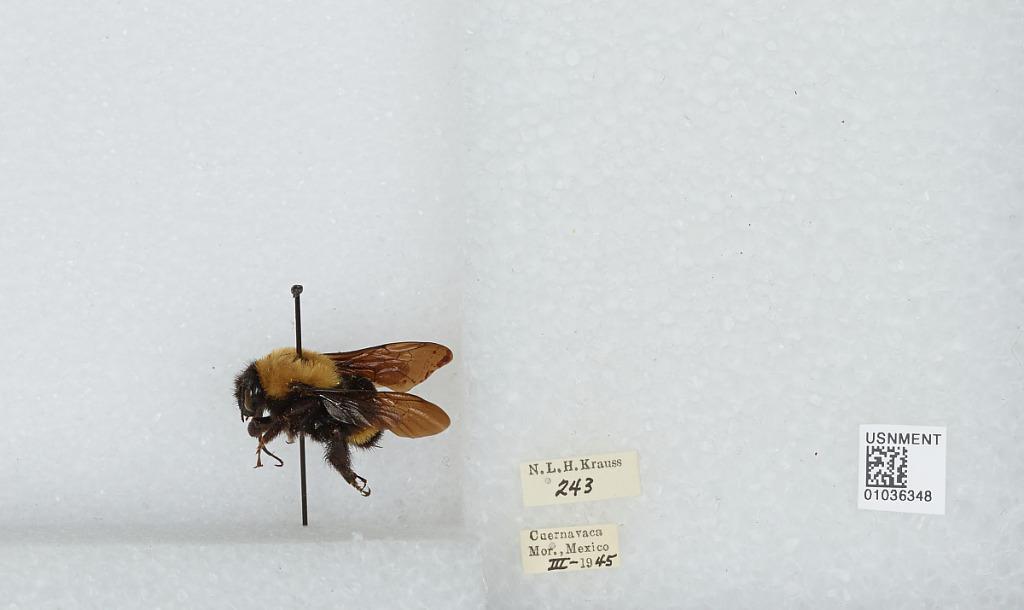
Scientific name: Bombus (Fervidobombus) steindachneri Handlirsch
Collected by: N. Krauss
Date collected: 1945-3-
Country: Mexico
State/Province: Morelos
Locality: Cuernavaca